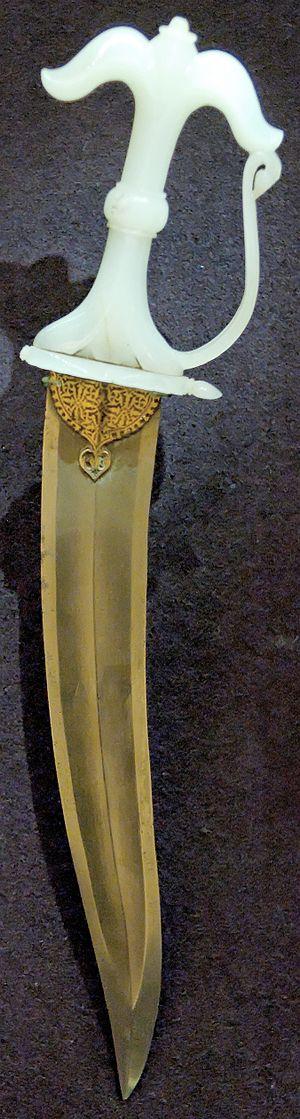
Poignard à manche en forme de fleur, Inde. Română: Pumnal cu mâner în formă de floare. Artă mogulă din India.